Käthe Kruse

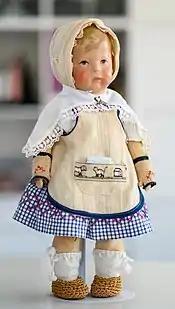
KK Doll No. 1 from 1918

By 1909, they had three daughters of their own and decided to get married. The following year, her dolls were first publicly displayed at the Warenhaus Tietz (a department store chain founded by Hermann Tietz). They proved to be popular, so she began taking individual orders. The dolls were very simple at first, but later became much more lifelike. As she perfected her production methods, she began to model the dolls after her own children. Their naturalness (in comparison with the commercial variety) soon made her famous.